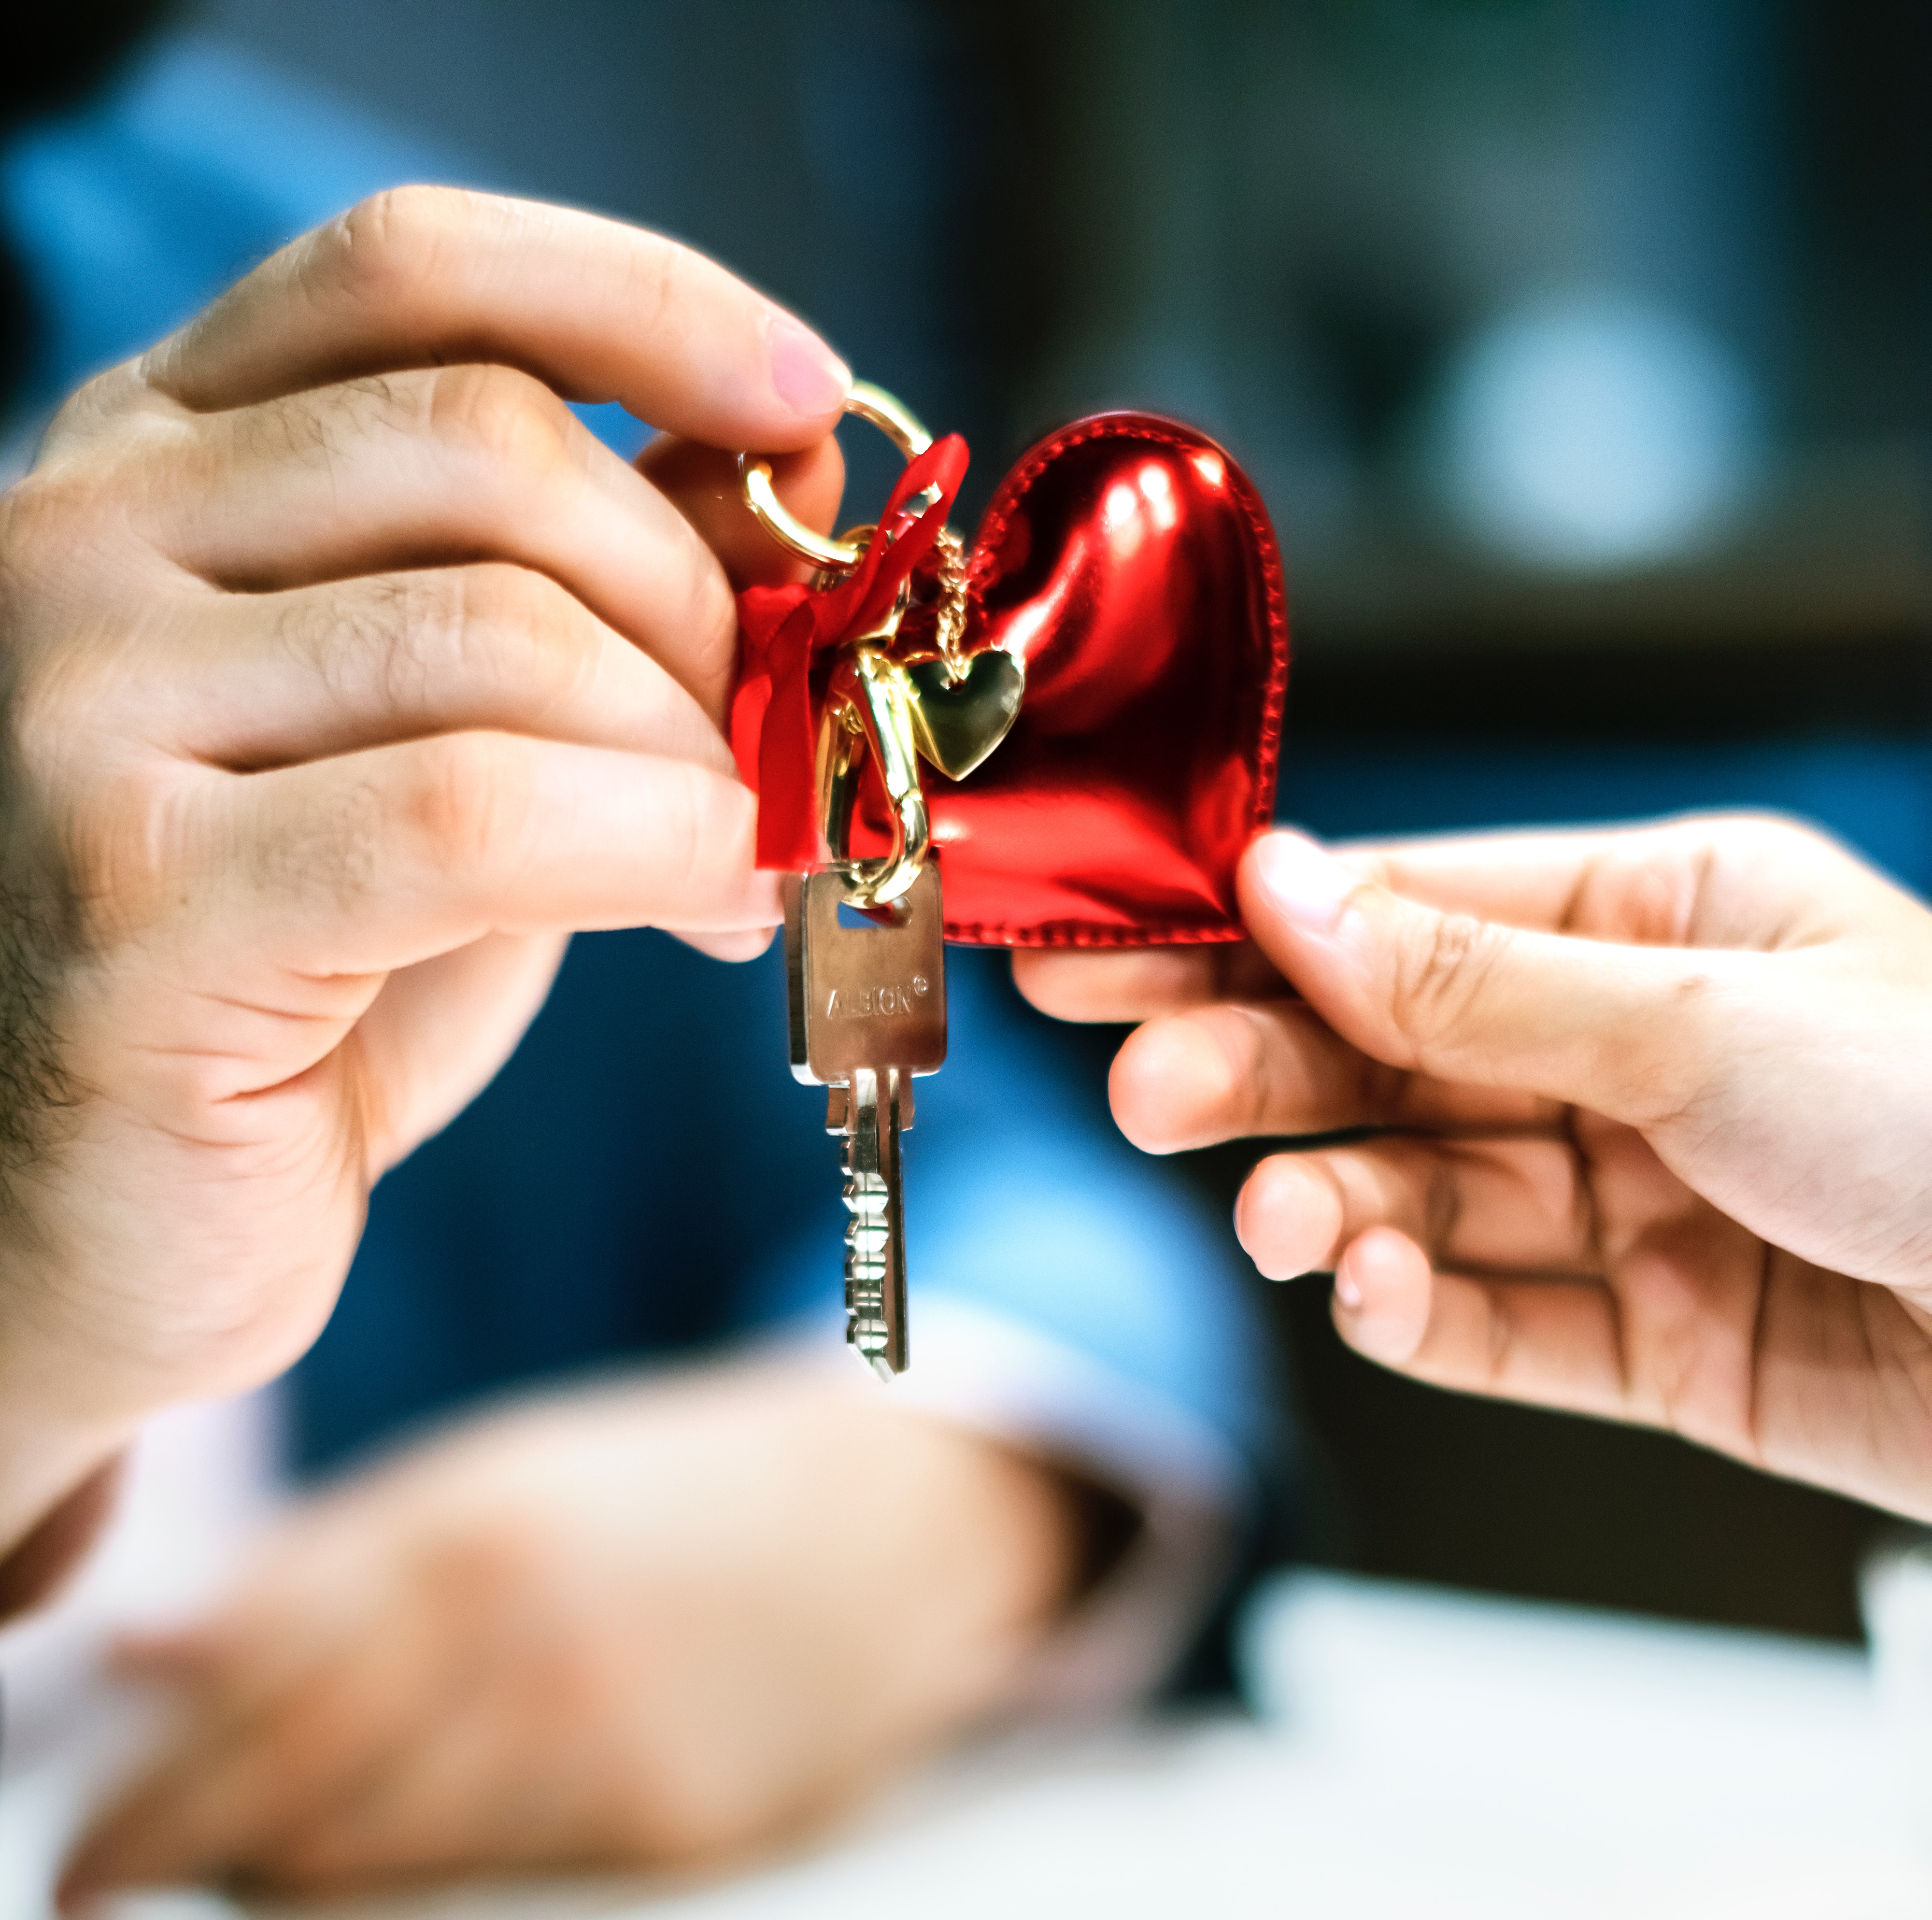
red, hand, finger, nail, fashion accessory, gesture